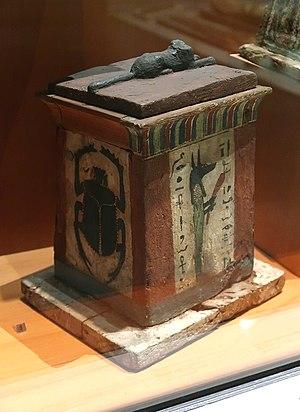
Coffret funéraire ou boîte ouchebti. Troisième Période intermédiaire, 22e-23e dynastie égyptienne (v. 1069-664 AEC). Bois peint. H 29,5 cm. Musée des Beaux-Arts de Lyon. Inv. H 1356
L’Égypte antique constitue le thème principal du département des Antiquités du Musée des Beaux-Arts de Lyon et la collection égyptienne qu'il détient est la plus grande de France après celle du Musée du Louvre. Sur les treize salles que compte le département, l'Égypte en occupe neuf. Cette place s’explique par l’importance historique de l’égyptologie à Lyon, animée par des hommes tels que Victor Loret, dont la famille a fait don au musée en 1954 de plus d'un millier d'objets. Dès 1895, le Musée du Louvre fournit près de quatre cents objets pour constituer le fonds du département ; d'autres objets complètent ce dépôt quelques années plus tard, augmenté, en 1936, d'objets provenant du village des artisans de Pharaon à Deir el-Médineh.